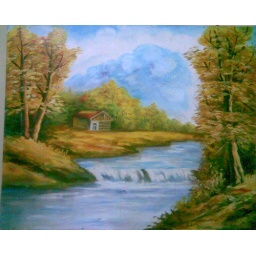
running river in a wild forest.